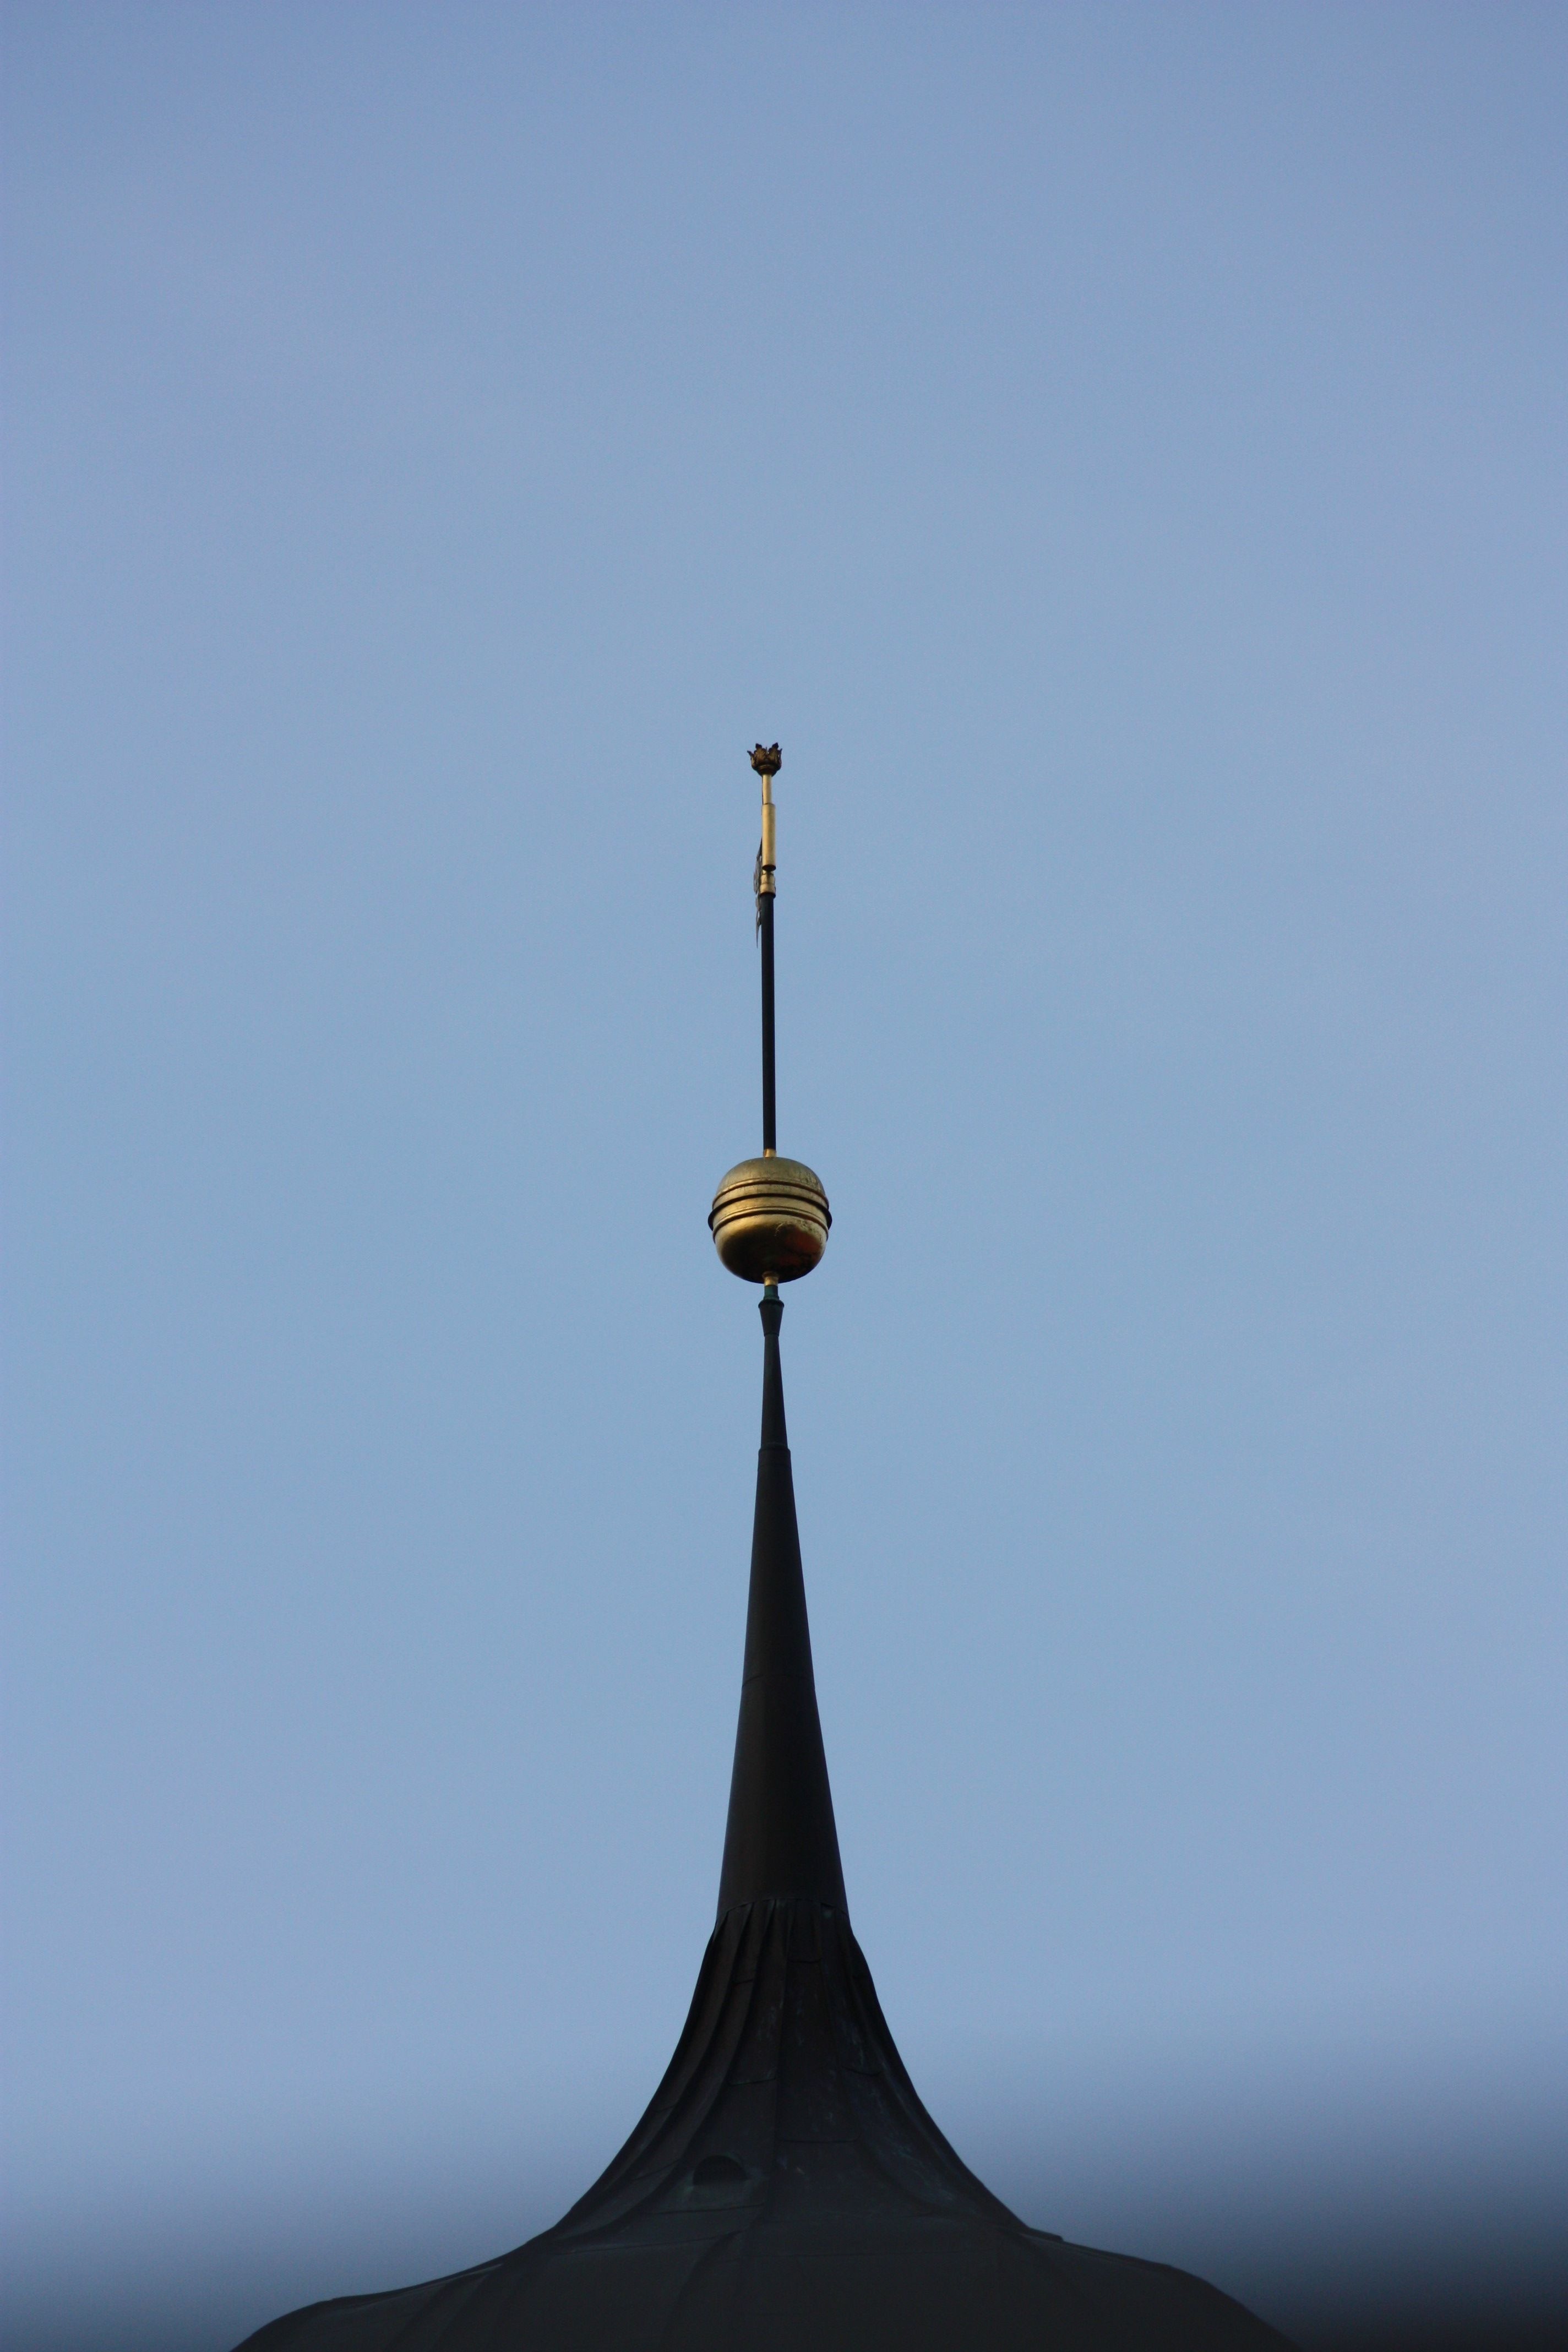
wing, sky, wind, airplane, aircraft, vehicle, tower, church, street light, lighting, great, steeple, atmosphere of earth